The Best Science Fiction of the Year 10

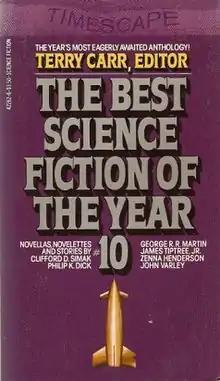
Cover of first edition, 1981

The Best Science Fiction of the Year #10 is an anthology of science fiction short stories edited by Terry Carr, the tenth volume in a series of sixteen. It was first published in paperback by Pocket Books in July 1981, and in trade paperback and hardcover and trade paperback (the latter under the slightly variant title The Best Science Fiction of the Year: No. 10) by Gollancz in the same year.